American Red Ball

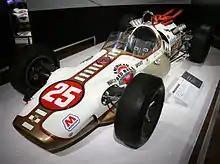
The American Red Ball Halibrand-Ford from the 1964 Indianapolis 500

American Red Ball is a moving company operating worldwide. It was founded in Indianapolis in 1919 as American Red Ball Transit Co. Inc.